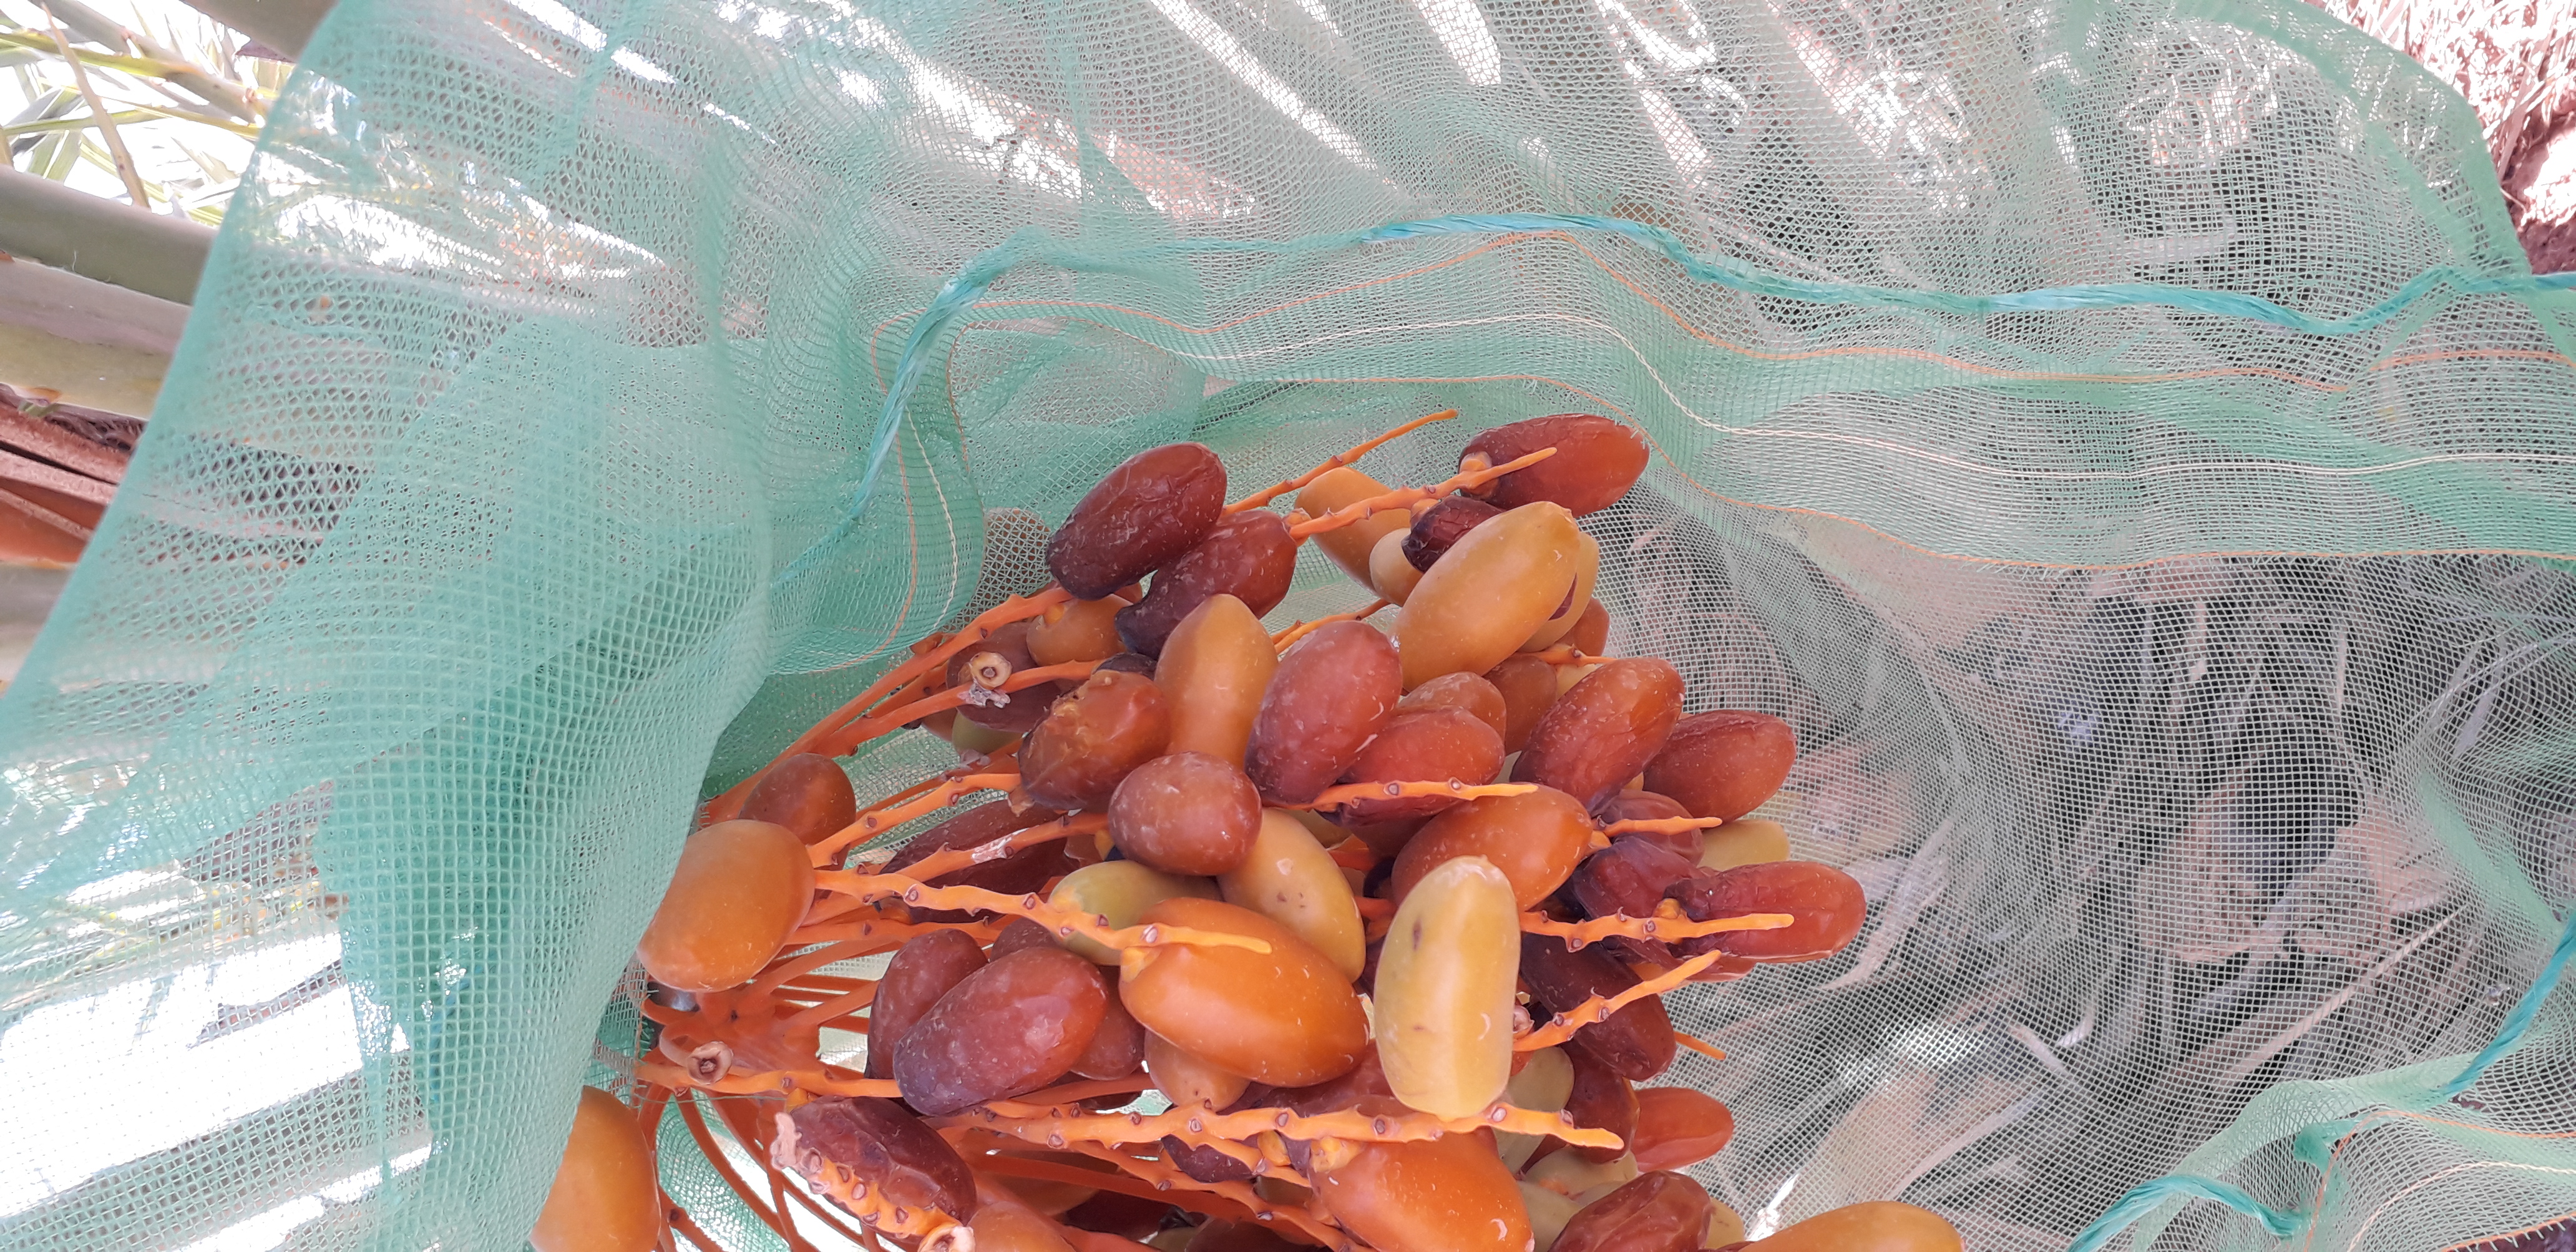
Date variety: kholt